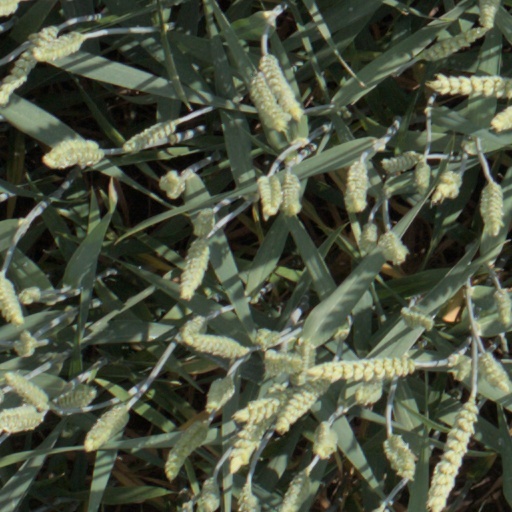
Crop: wheat